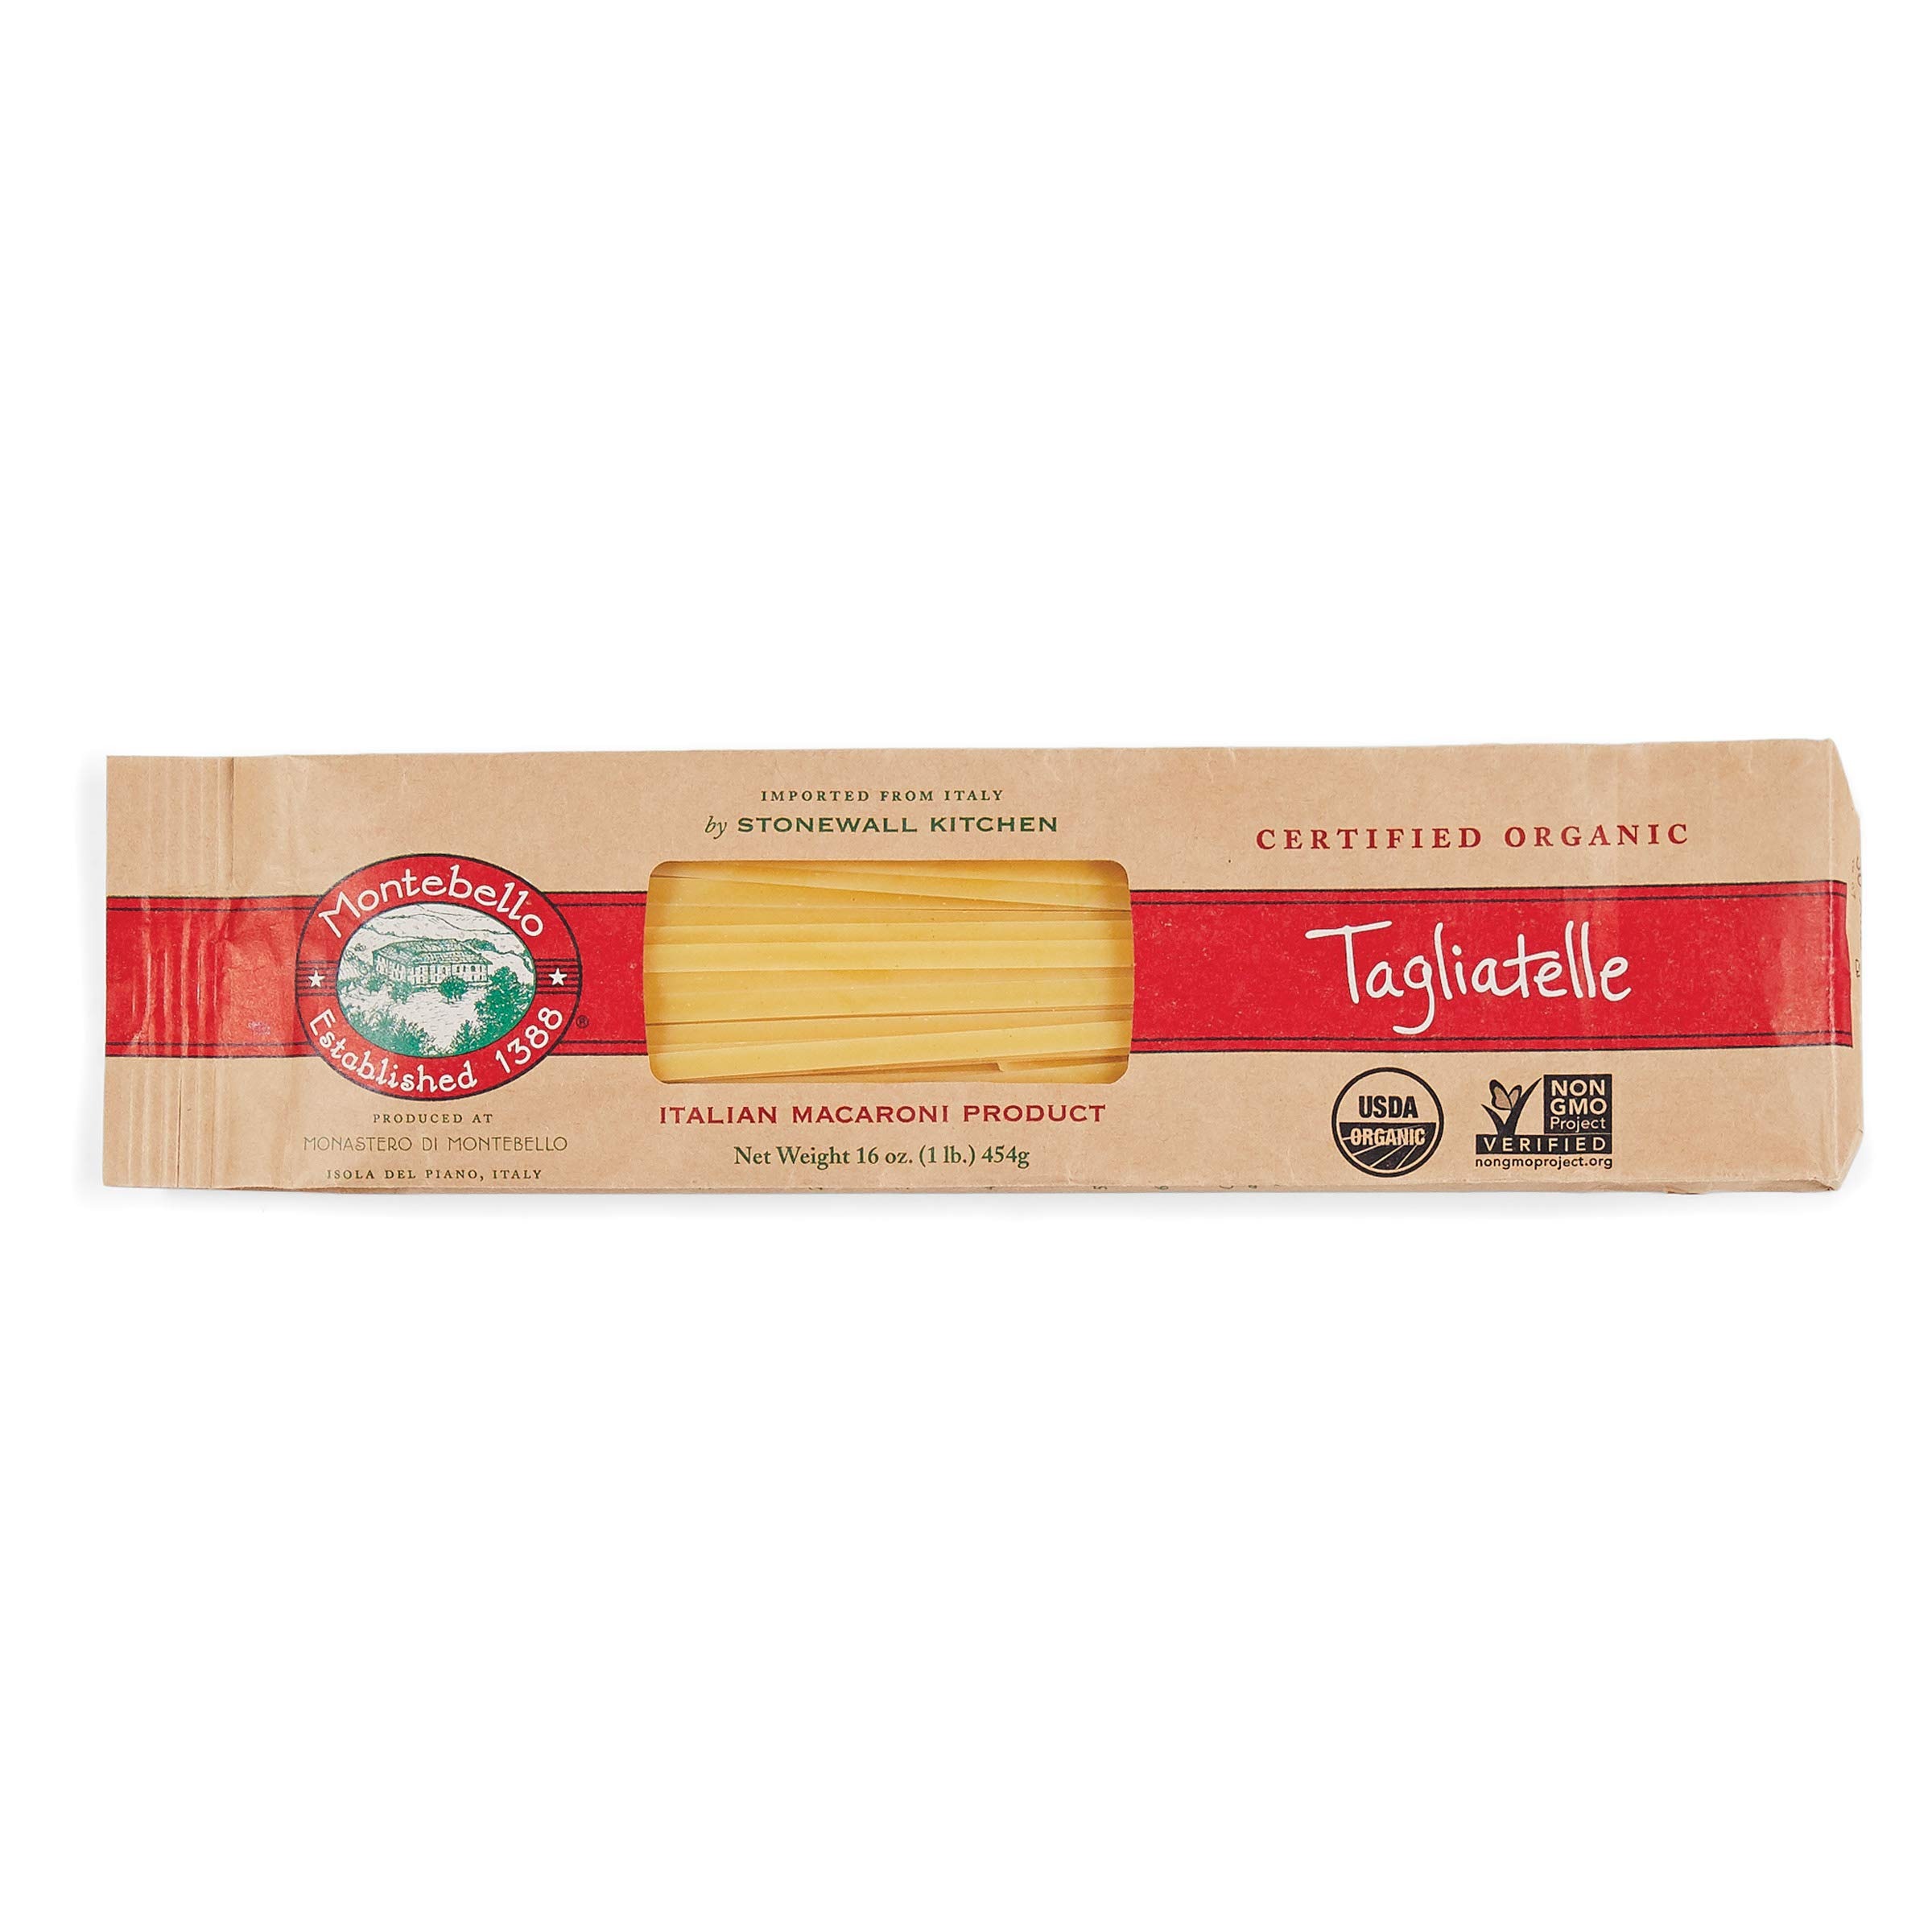
Item Name: Montebello Organic Tagliatelle, 1 lb
Bullet Point 1: Montebello Organic Tagliatelle, 1 lb
Bullet Point 2: Certified Organic
Bullet Point 3: Authentic pasta that cooks up evenly, holds sauce beautifully and is as delicious as homemade
Bullet Point 4: Imported from Italy
Bullet Point 5: Stonewall Kitchen Family of Brands: Our award winning line of gourmet food, home goods, and gifts are loved around the world. Featuring brands such as Legal Sea Foods, Michel Design Works, Montebello, Napa Valley Naturals, Stonewall Home, Stonewall Kitchen, Urban Accents, Vermont Coffee Company, Vermont Village, and Village Candle
Bullet Point 6: About Us: It all started in 1991 at a local farmers' market with a few dozen items that we'd finished hand-labeling only hours before. Fast-forward to today and Stonewall Kitchen is now home to an ever-growing family of like-minded lifestyle brands! Expertly made with premium ingredients, our products are the result of decades spent dreaming up, testing and producing only the very best in specialty foods and fine home living.
Product Description: <b>Montebello Organic Tagliatelle, 1 lb</b><p>Similar to fettuccine but slightly less thick, tagliatelle originates from the northern regions of Italy. Our version is made using durum wheat semolina organically grown on a small cooperative of family farms in the rolling hills overlooking the Adriatic Sea. It’s often the cut of choice for serving with a hearty Bolognese or Alfredo sauce.</p><p><b>About Montebello Established 1388</b></p><p>When it comes to great pasta, we go straight to the source: the skilled Italian artisans of Montebello. Using old-world techniques, they combine organic semolina flour with a sprinkling of pure water from a neighboring spring. The delicate dough is then shaped through bronze and traditional dies and left to gradually air-dry, a meticulous process that results in pasta perfection. Bite for bite, it’s as delicious as homemade, delivering Italian excellence to any dish.</p>
Value: 16.0
Unit: Ounce

Price: 7.635